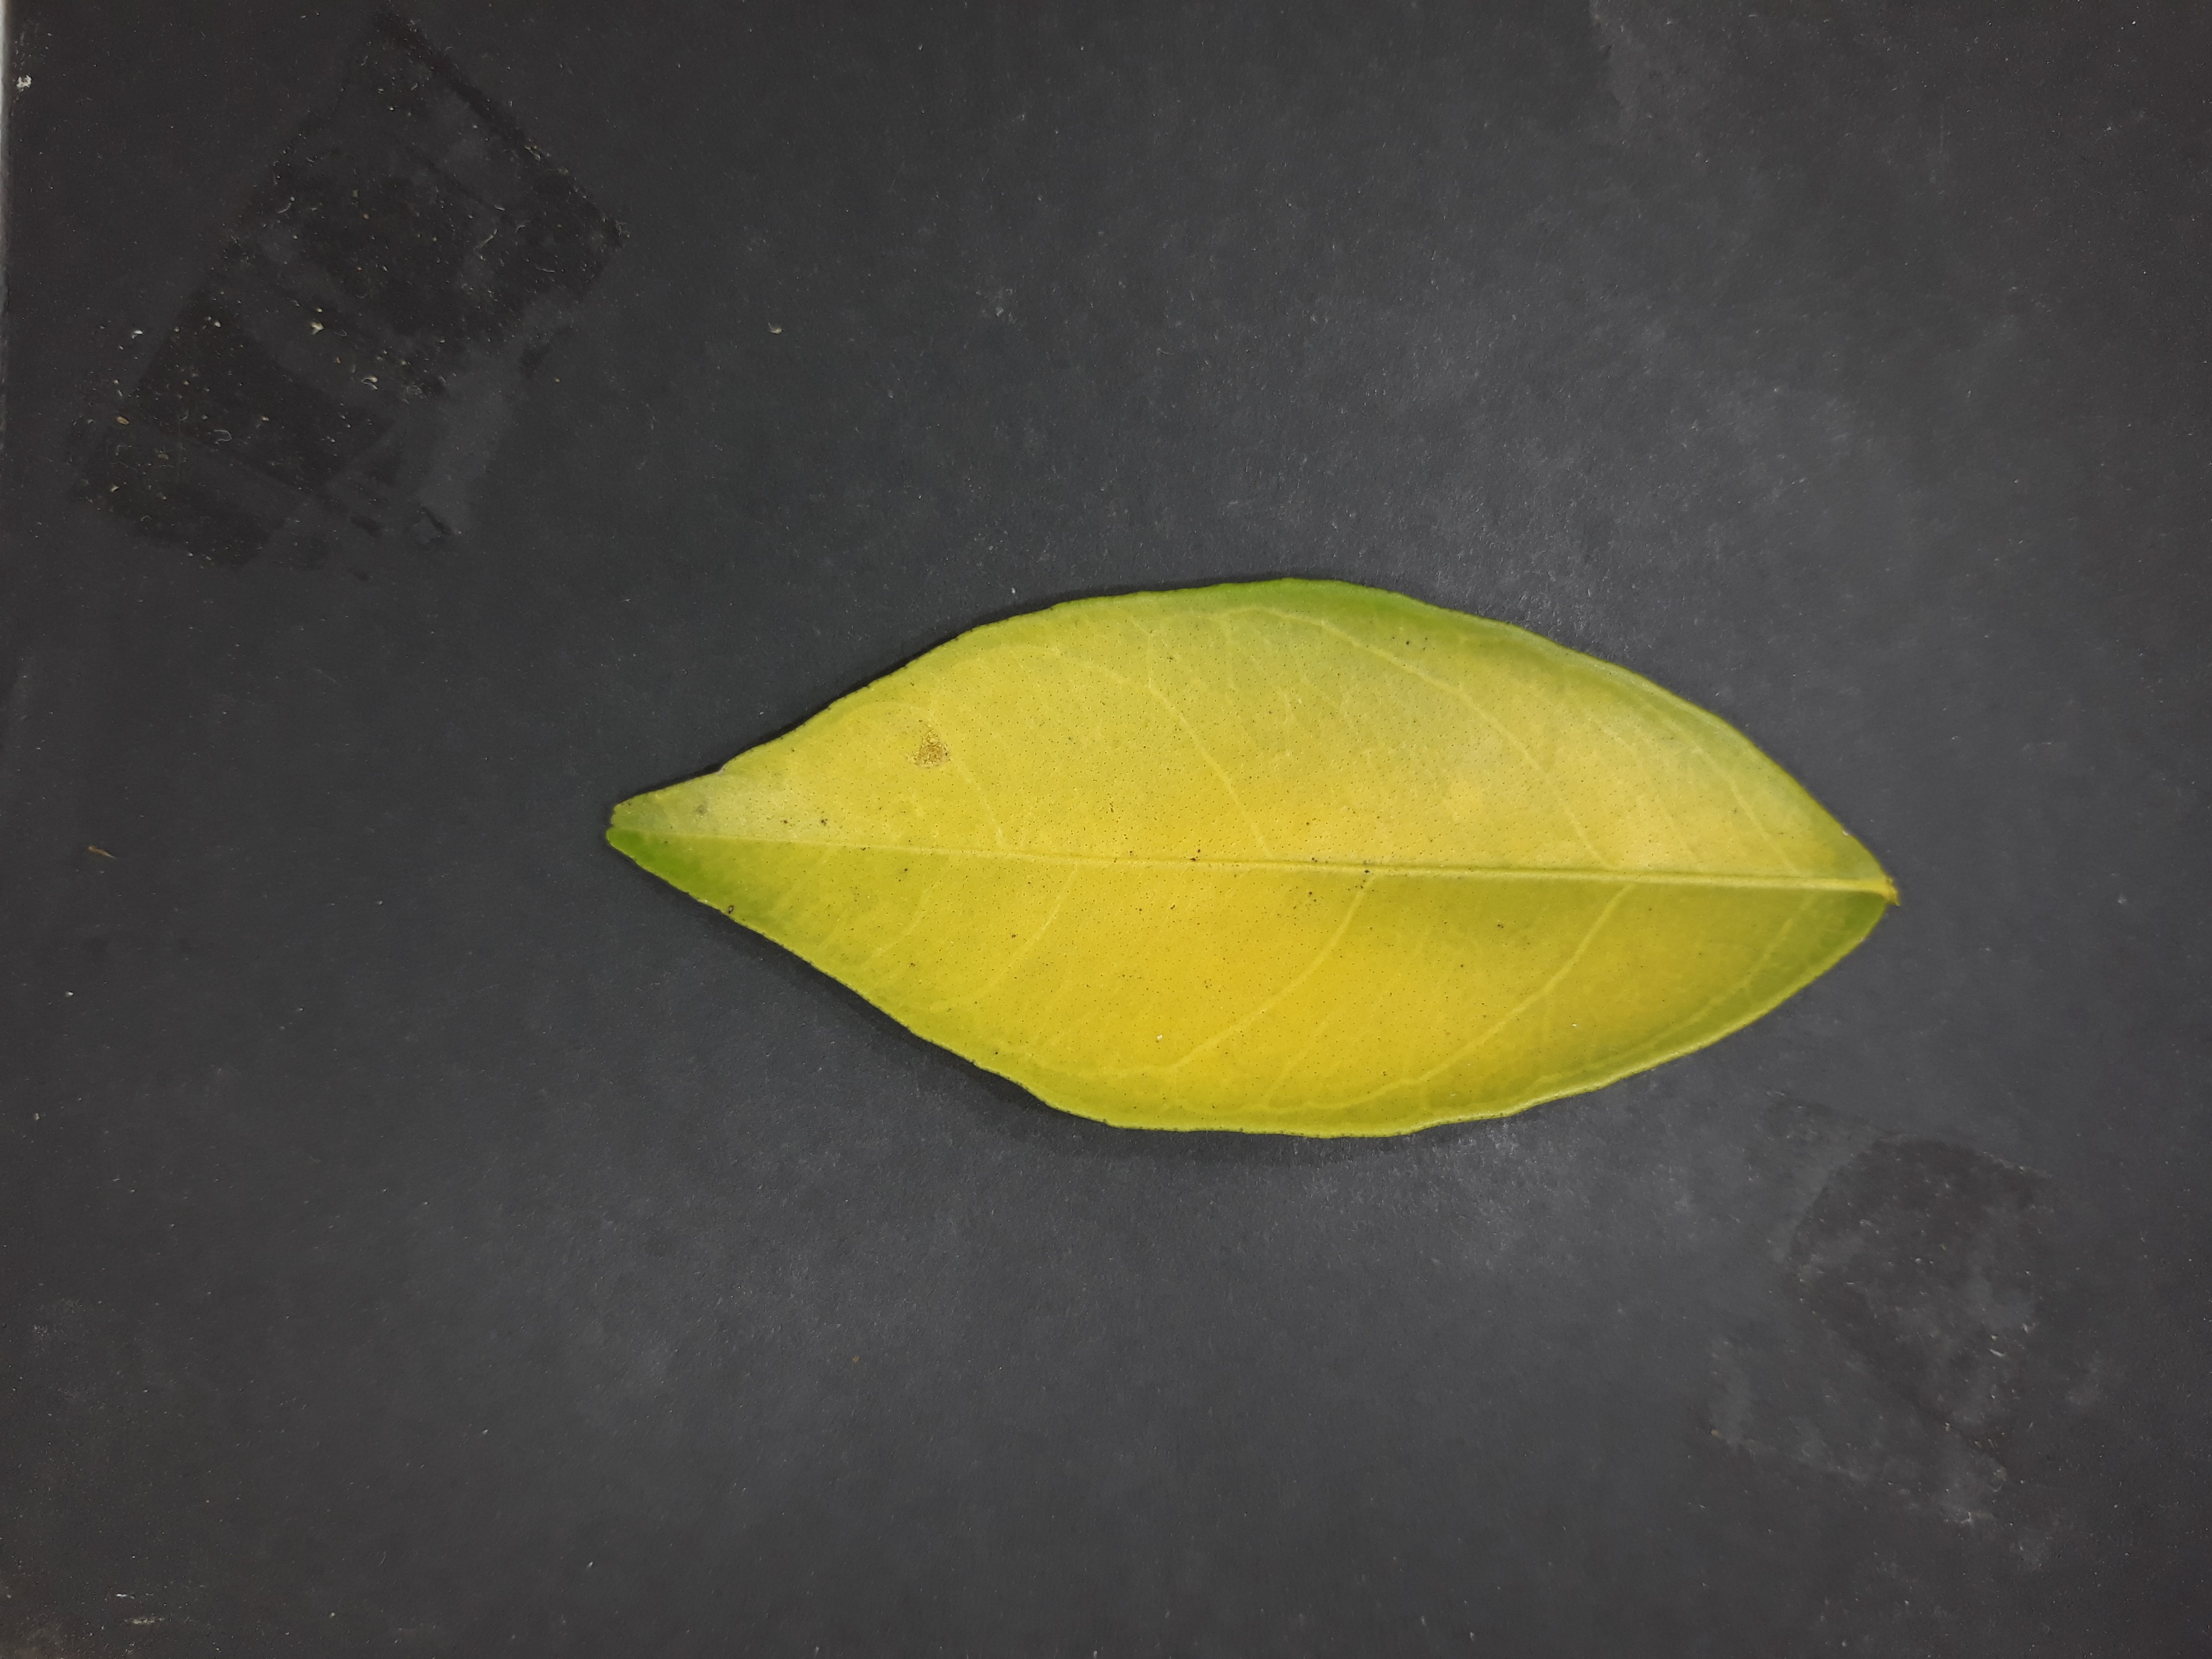
Label: Nitrogen deficiency (N)